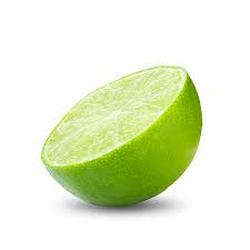
Label: Lemon